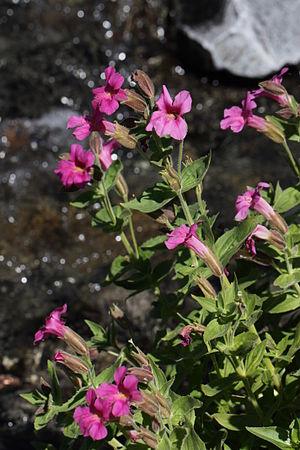
Mimulus lewisii est une espèce de Mimulus connue en anglais sous le nom de Lewis's monkeyflower et great purple monkeyflower. C'est une plante vivace de la famille des Phrymacées. Elle est native de l'ouest de l'Amérique du Nord de l'Alaska à la Californie au Colorado où elle pousse dans des habitats humides tels que les berges de ruisseaux. Elle est nommée en l'honneur de Meriwether Lewis.